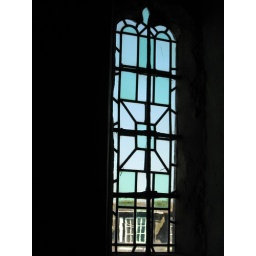
This window with its wonderfully wonky glass is in the High Chapel in St Dubricius at Porlock.